Marcus Bontempelli

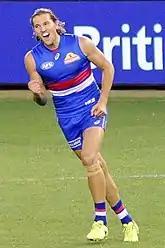
Marcus Bontempelli celebrating a goal against Sydney on 31 March 2017

Bontempelli missed the 2017 JLT Community Series after a minor ankle injury at the club's pre-season camp in January. He had season-best games against Carlton in round 2 and Sydney in round 17, kicking 2 goals and collecting 30 disposals in each game. He led the team in total number of behinds, tackles, inside 50s, clearances, contested marks and contested possessions by the end of the season. Former and great Gerald Healy described Bontempelli as someone who 'could end his career as the greatest player in the history of the Western Bulldogs', after his 23 disposal, 2 goal performance against in round 20. After another great season for the Bulldogs, Bontempelli claimed his second Charles Sutton Medal, and was once again named as captain of the 22 under 22 team, his fourth consecutive year being named in the team and second consecutive year as captain. On 20 November 2017, Bontempelli was named vice-captain of the club for the 2018 AFL season, following Murphy's retirement and Wood's elevation to captain from vice-captain. Bontempelli had a similar vote count to his previous year in the 2017 Brownlow Medal, with a total of 19 votes, including 6 best on ground games in rounds 2, 6, 7, 14, 17 and 20. He finished in 7th.